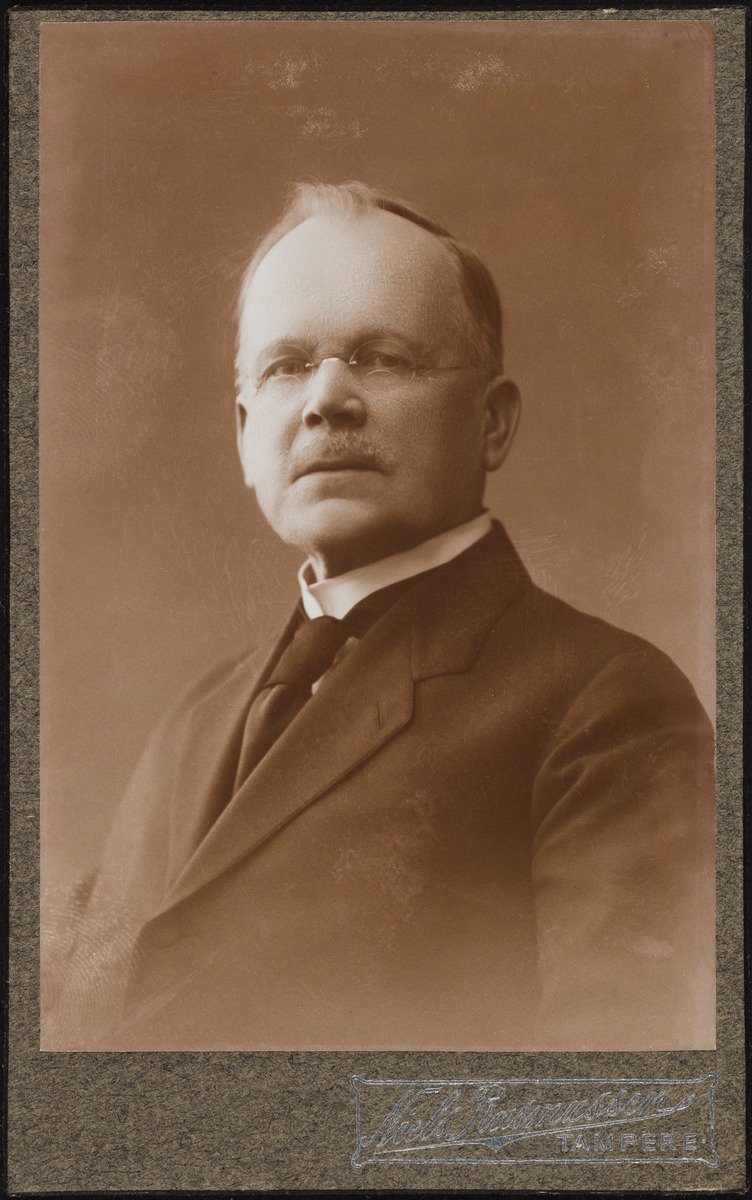
Olof Nevalainen (1849–1919).
sisällön kuvaus: Nevalaisen tytär Martta (myöhemmin Bröyer, 1897–1979), tanssitaiteilija ja koreografi, omisti pitkään Kristianinkatu 12:n puurakennuksen. Se tunnetaan nykyään Helsingin kaupunginmuseon Ruiskumestarin talona. mustavalkoinen
Kuvaaja: Rasmussen, Niels, valokuvaaja
Ajankohta: 1910-1919
Paikka: Suomi, Pirkanmaa, Tampere, Kauppakatu 5
Aiheet: Nevalainen, Olof, henkilökuvat (valokuvat), käyntikorttikuvat, miehet, miesten puvut, kasvot, viikset, silmälasit, solmiot, men, men's suits, face, moustache, eyeglasses, neckties, män, herrkostymer, ansikte, mustascher, glasögon, slipsar